Colombia at the 2010 Winter Olympics

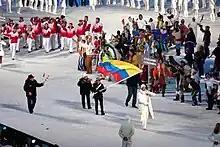
The Colombian delegation entering BC Place Stadium during the 2010 Winter Olympics opening ceremony.

Colombia first participated in the Summer Olympics in 1932, with one athlete, Jorge Perry, when the Colombian Olympic Committee did not exist. The committee was formed in 1936. Between 1932 and 2010, Colombia competed in five Summer Olympics, winning eleven medals. In the late 1990s, President of Federation of Skating Carlos Orlando Ferreira proposed training for speed skating athletes, but this proposition was unsuccessful after a lack of funding. Colombia first participated in the Winter Olympics in 2010.